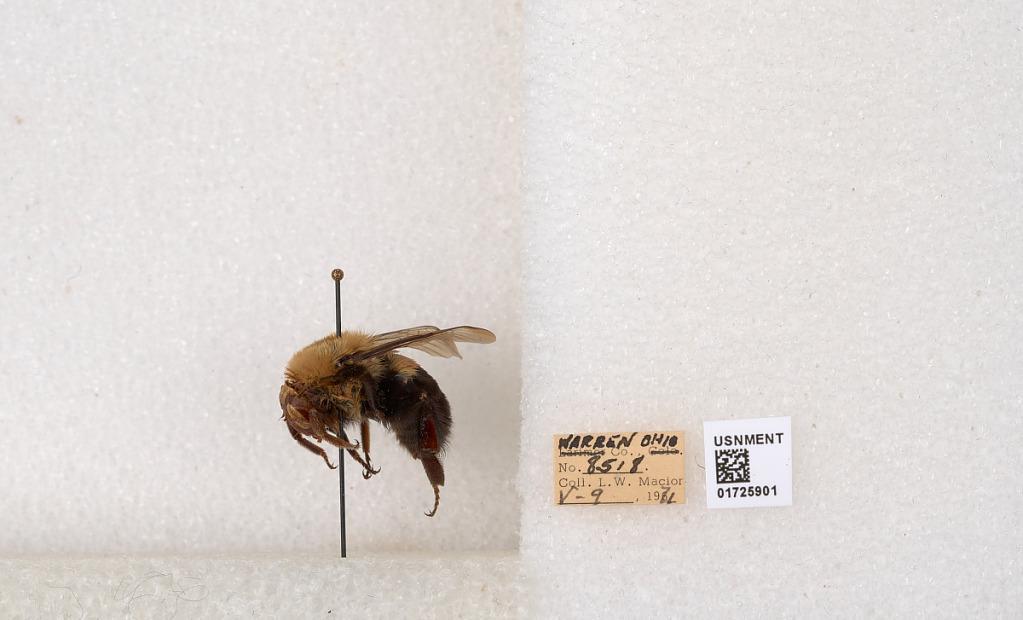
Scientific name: Bombus impatiens Cresson
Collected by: L. Macior
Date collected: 1971-5-9
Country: United States
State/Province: Ohio
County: Warren
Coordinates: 39.4276, -84.1668